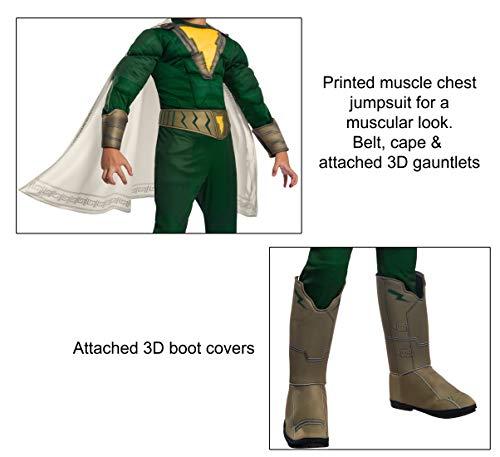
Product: Rubie's Deluxe Shazam Pedro Child Costume
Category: Clothing, Shoes & Jewelry | Costumes & Accessories | Women | Costumes & Cosplay Apparel | Costumes
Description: Includes: muscle chest jumpsuit with attached 3D boot covers and gauntlets, belt, cape.
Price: $38.99